Claire Perry O'Neill

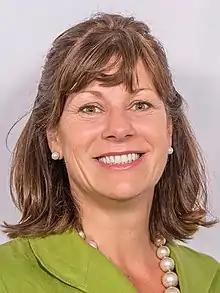
Official portrait, 2018

Claire Louise Perry O'Neill (' Richens; born 3 April 1964) is a British businesswoman and former politician who is the managing director for climate and energy at the World Business Council for Sustainable Development, having previously served as Minister of State for Energy and Clean Growth from 2017 to 2019. Formerly a member of the Conservative Party, she was Member of Parliament (MP) for Devizes in Wiltshire from 2010 to 2019.